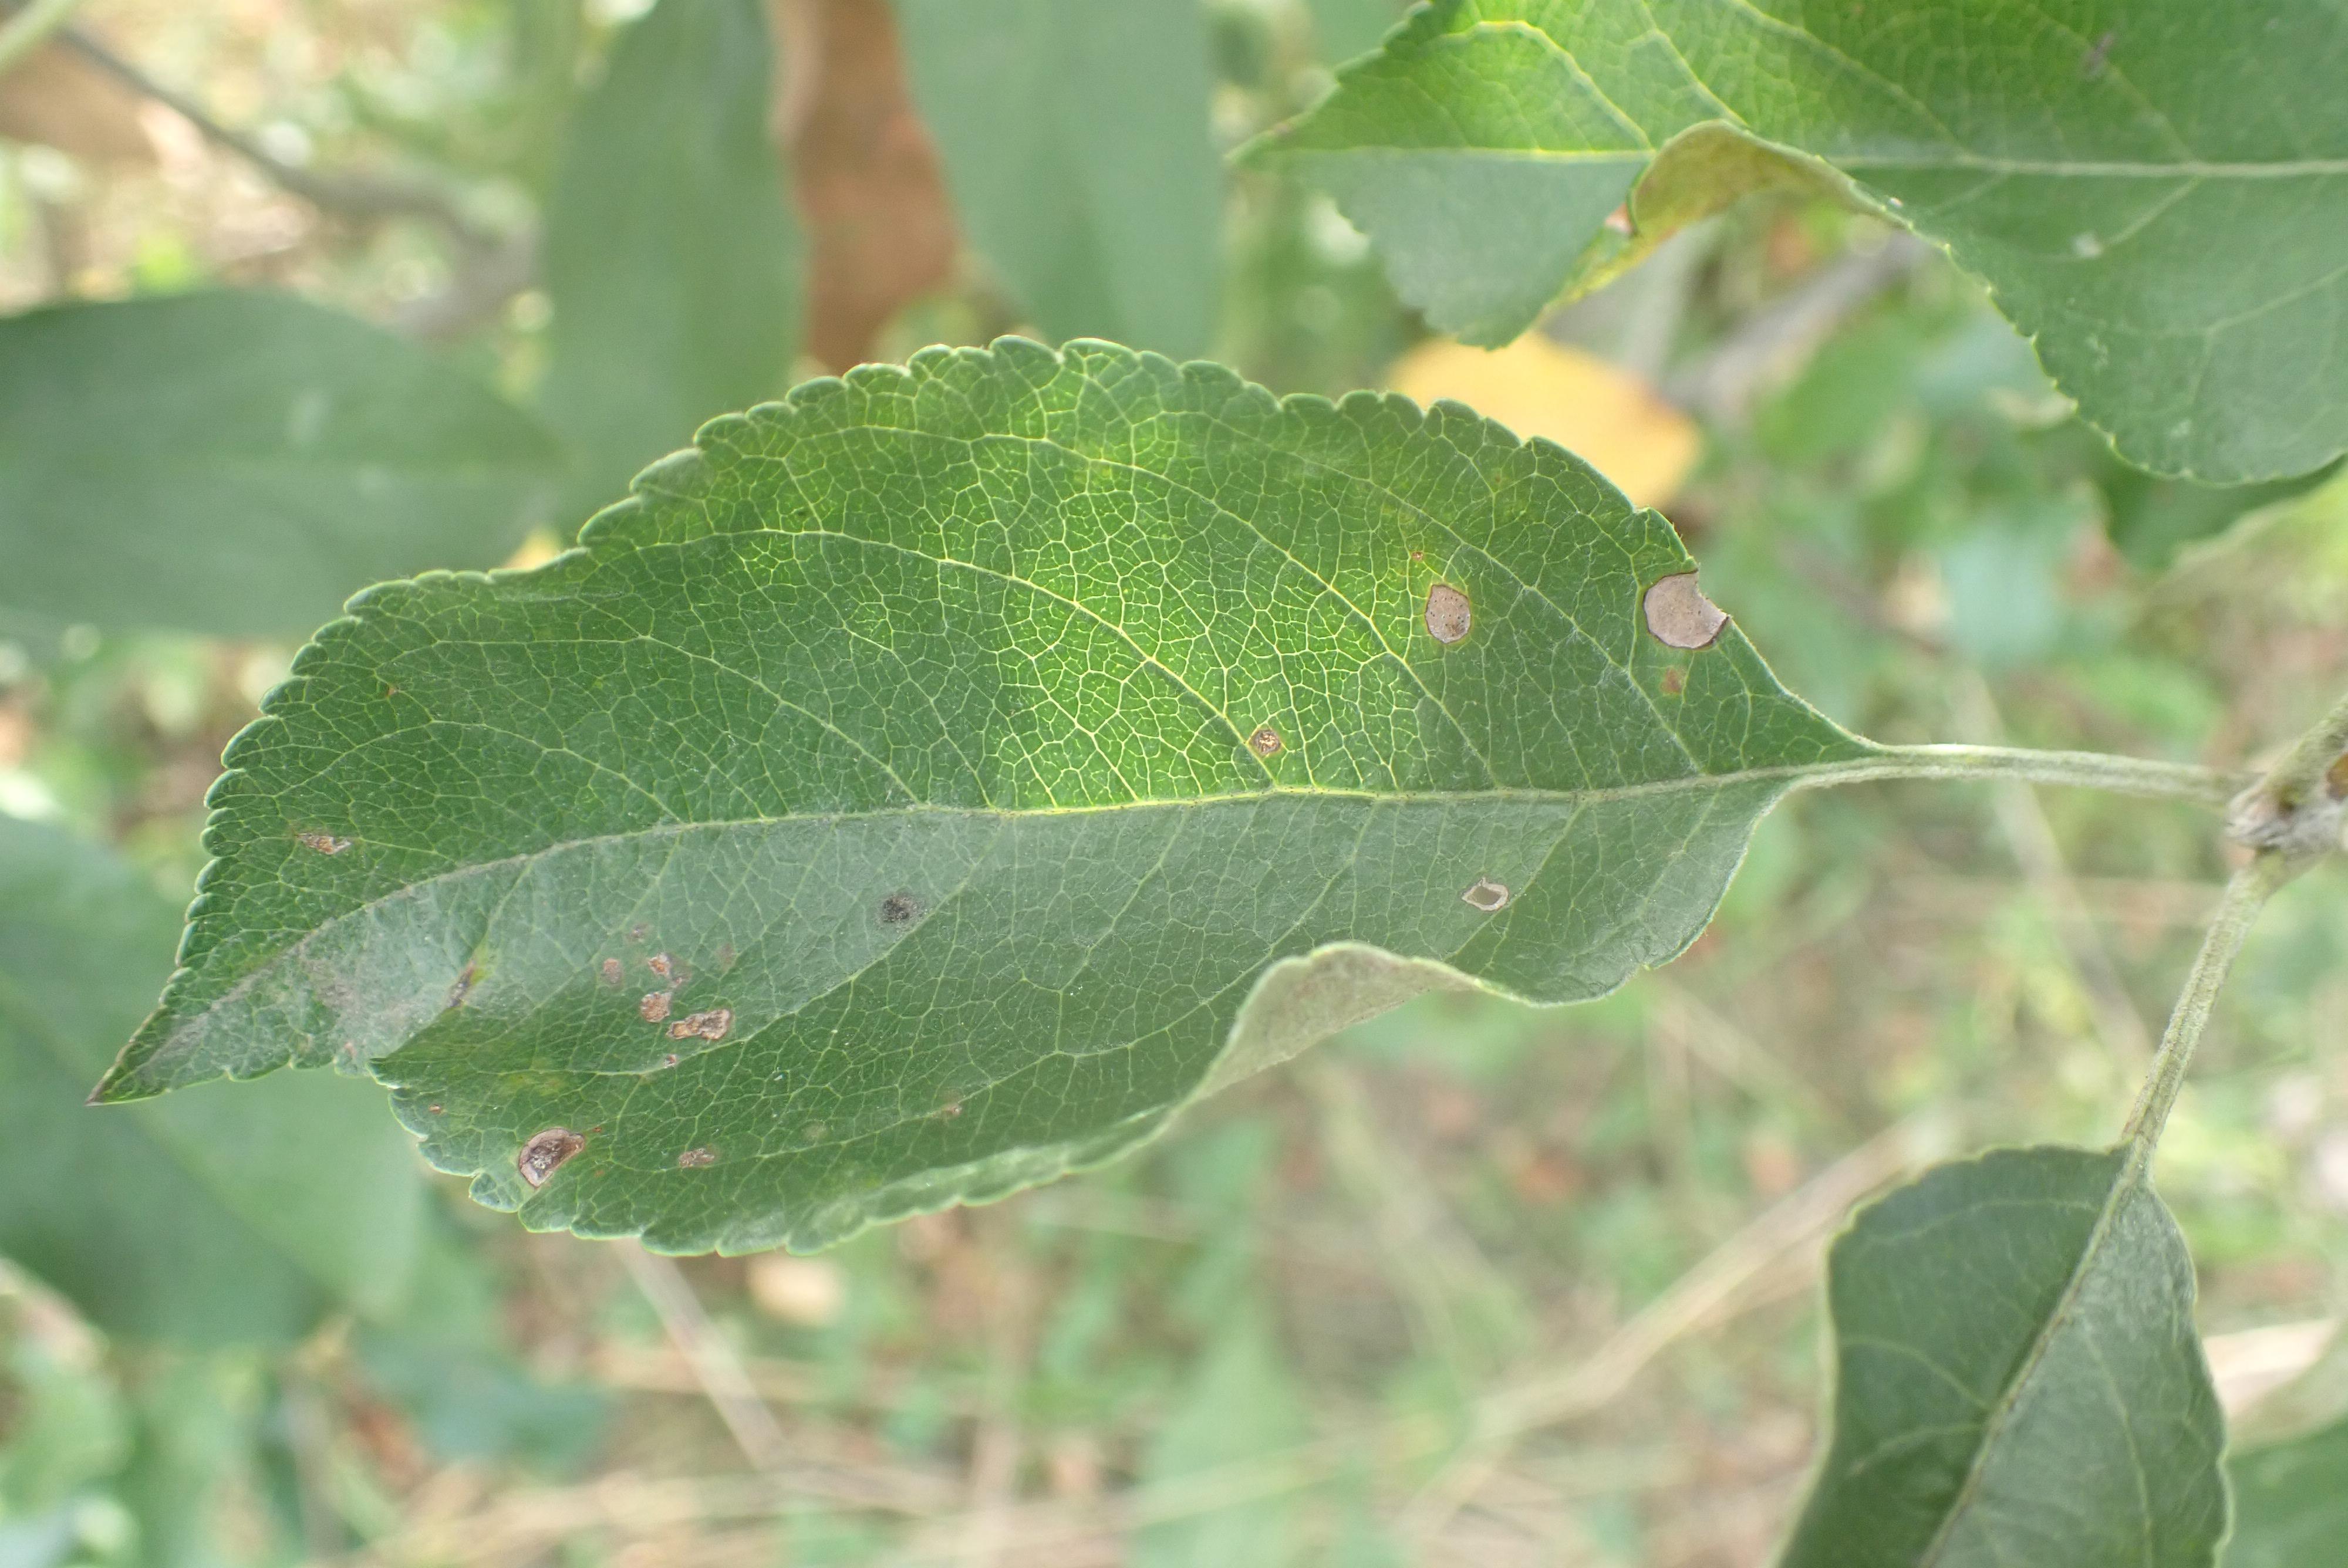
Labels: scab, frog_eye_leaf_spot